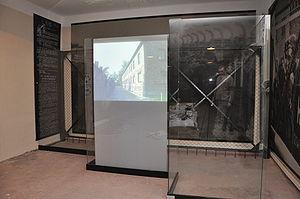
Un cristal liquide est un état de la matière qui combine des propriétés d'un liquide ordinaire et celles d'un solide cristallisé. On exprime son état par le terme de « mésophase » ou « état mésomorphe». La nature de la mésophase diffère suivant la nature et la structure du mésogène, molécule à l'origine de la mésophase, ainsi que des conditions de température, de pression et de concentration.